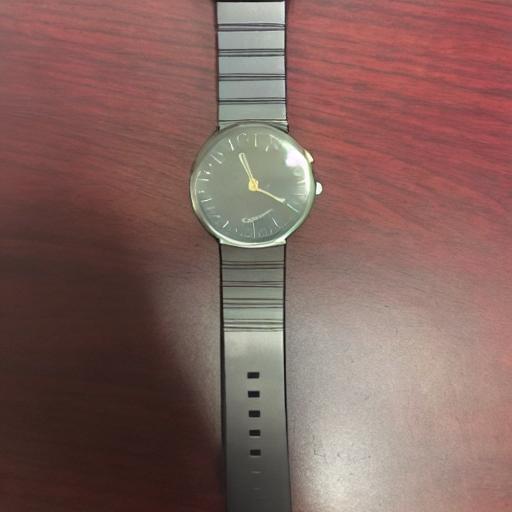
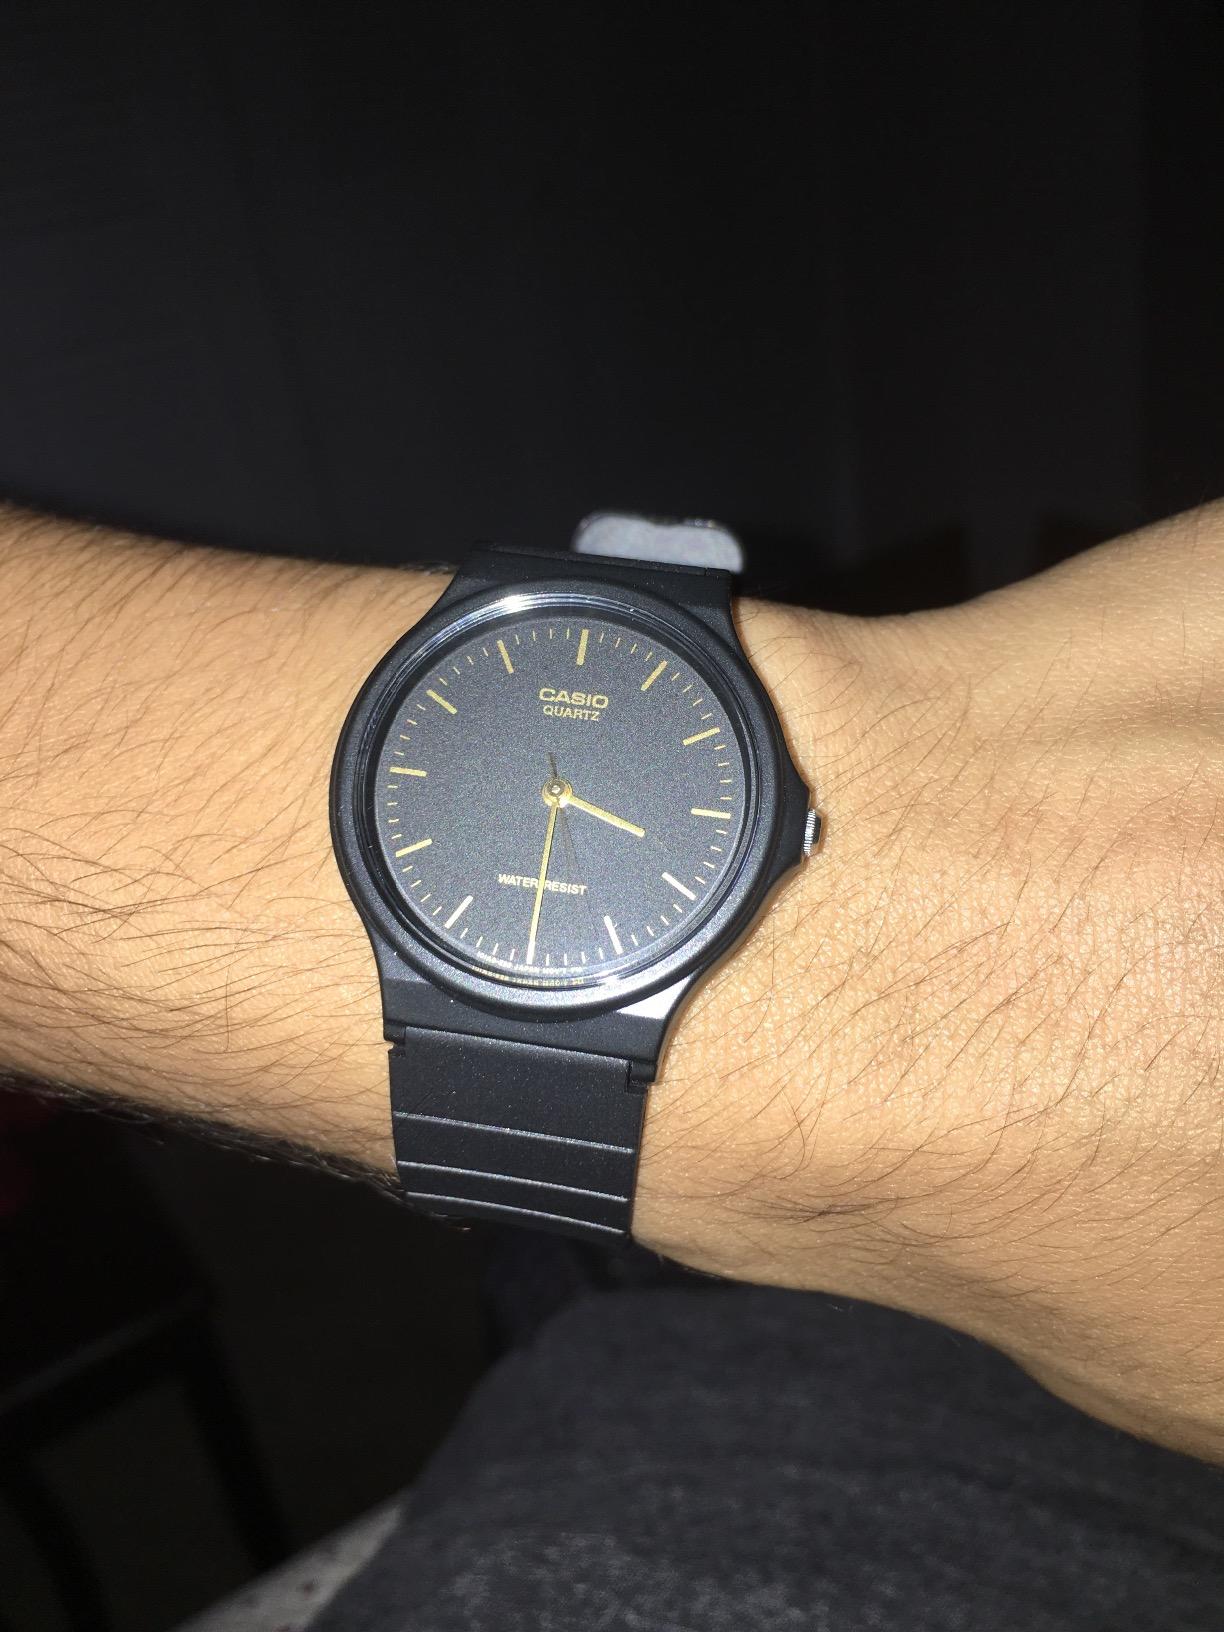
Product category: accessories_watch
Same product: no